Now We're in the Air

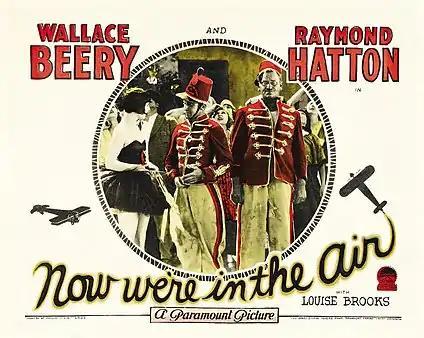
Louise Brooks (in black tutu), Raymond Hatton and Wallace Beery

"Now We're in the Air" was long believed to be a lost film. Three fragments were discovered in 2016 in a Czech archive: most of the surviving material was incomplete and badly deteriorated but approximately 23 minutes of the original 6 reel film was able to be preserved to the point of crystalline clarity, including a lengthy sequence in which Louise Brooks wears a black tutu. The print was found in Prague at the Národní filmový archiv (the Czech Republic’s National Film Archive) by film preservationist Robert Byrne.